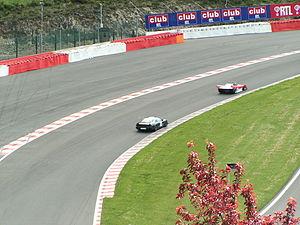
On désigne par zone de dégagement la surface libre qui longe la piste d'un circuit automobile, principalement à l'extérieur des courbes et des virages, permettant l'arrêt passif ou actif d'un véhicule. Ces zones, généralement bitumées ou remplies de graviers, permettent aux pilotes de gérer au mieux une sortie de piste, protègent les commissaires de course et les spectateurs, et peuvent éviter de graves dommages aux machines de course.